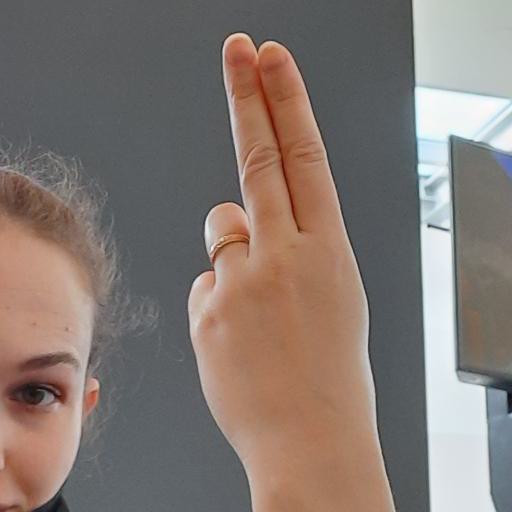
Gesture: two_up_inverted